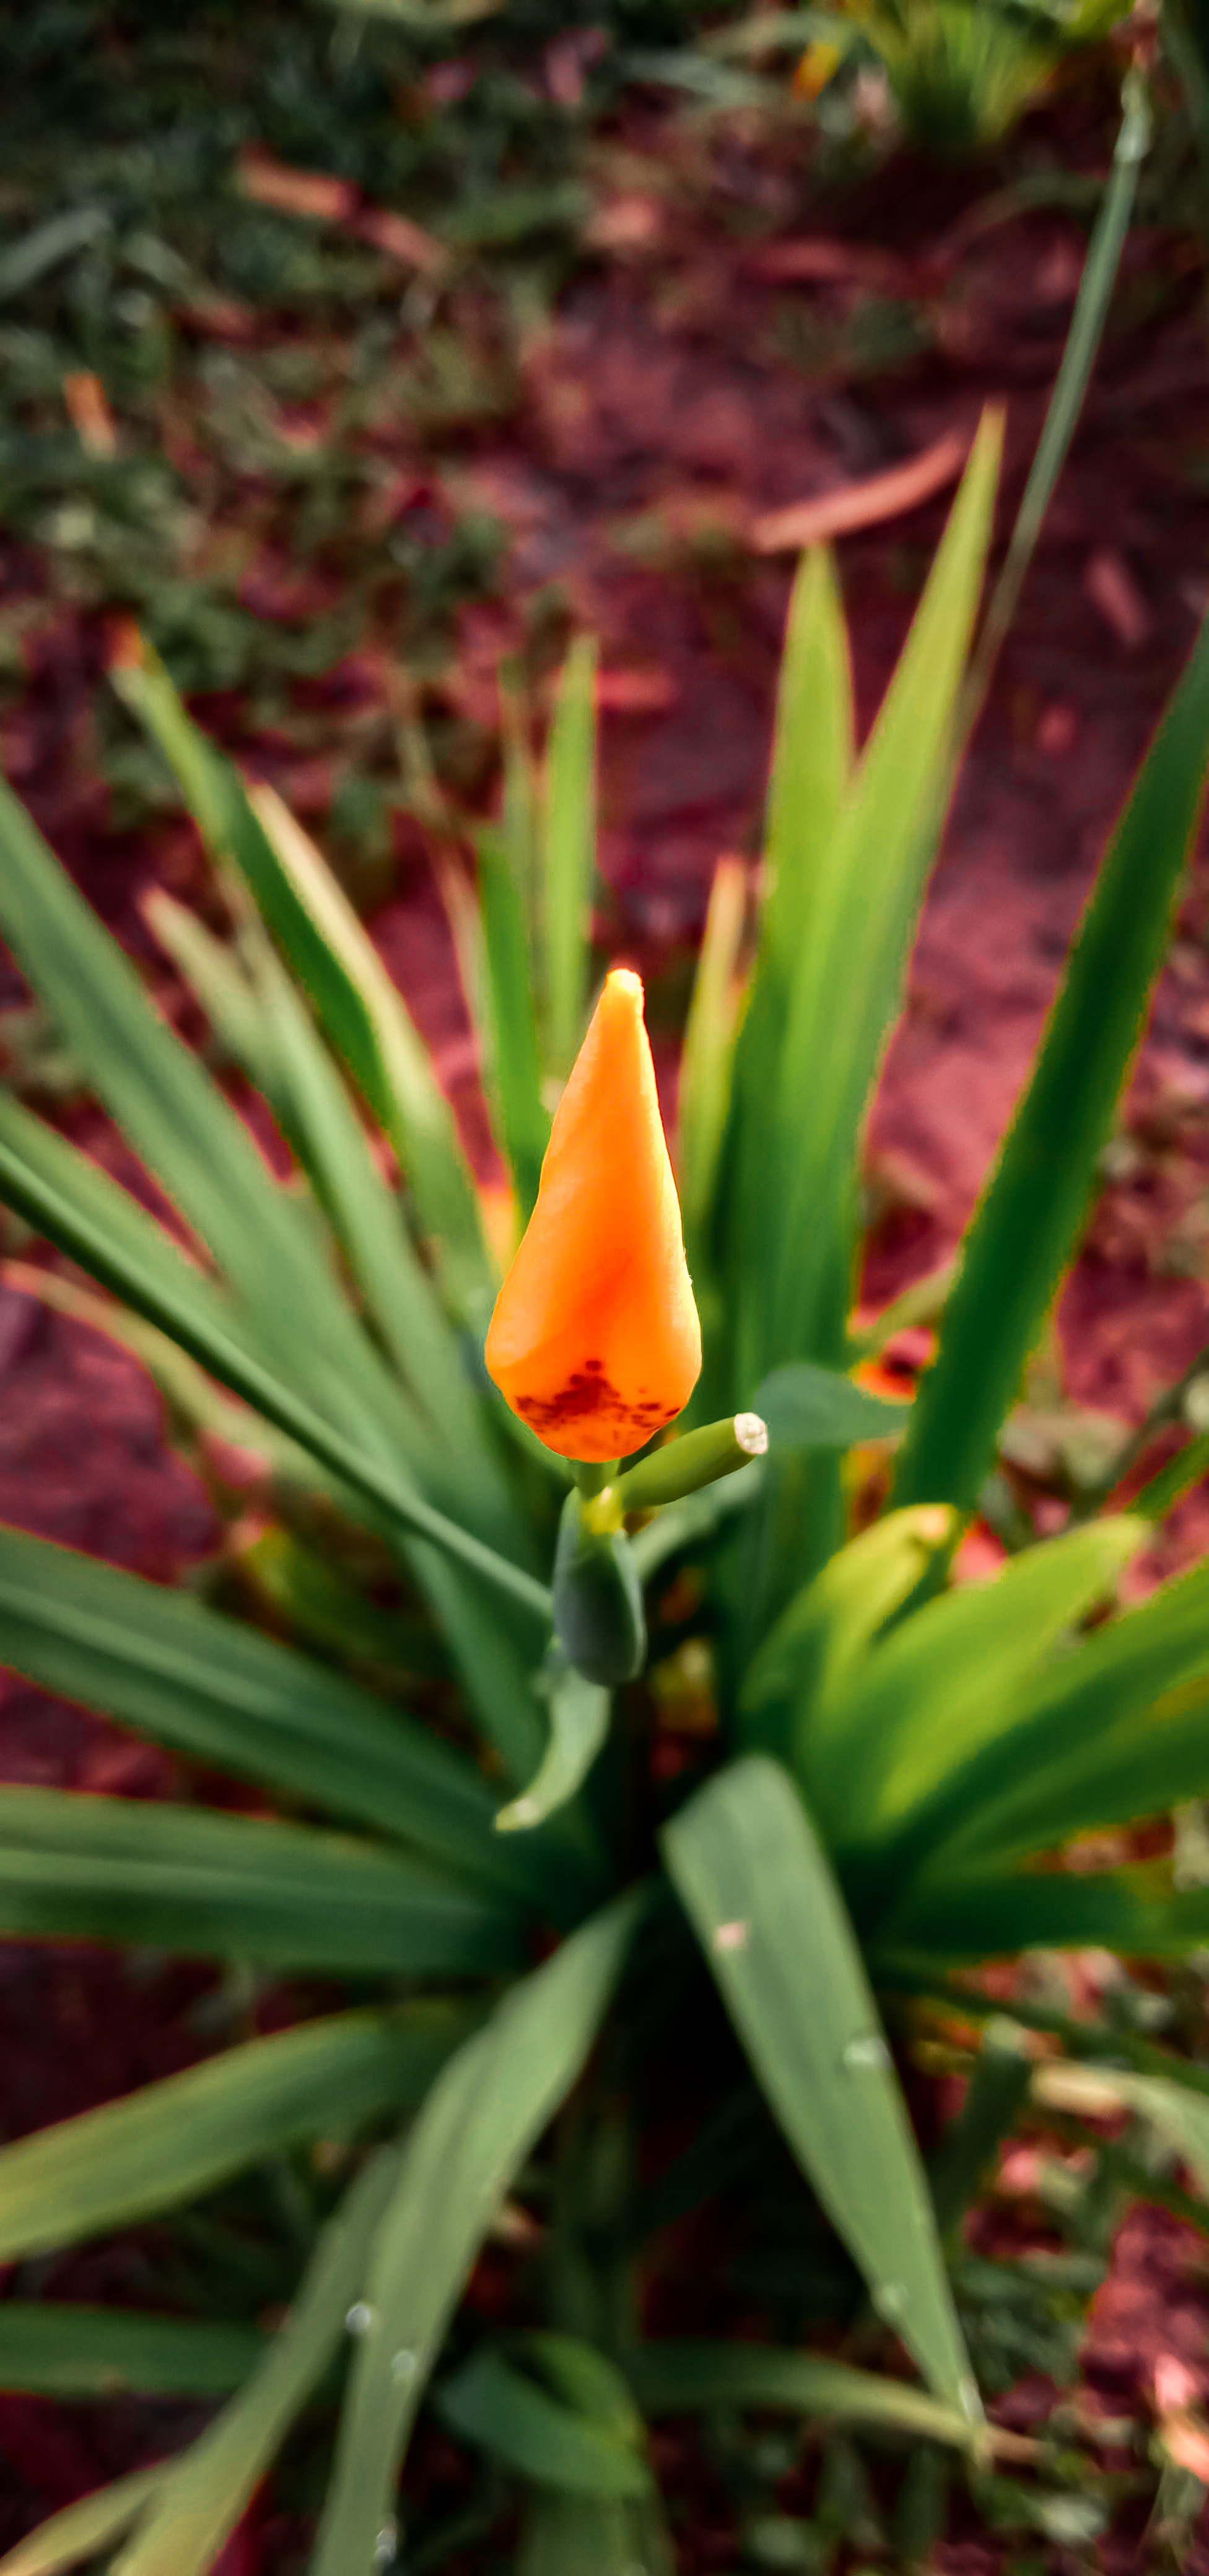
natural, flower, plant, petal, terrestrial plant, grass, evergreen, flowering plant, landscape, houseplant, conifer, annual plant, event, bud, macro photography, plant stem, vascular plant, garden, natural landscape, pine, tree, lily family, pine family, floristry, cone, bromeliaceae, coquelicot, fir